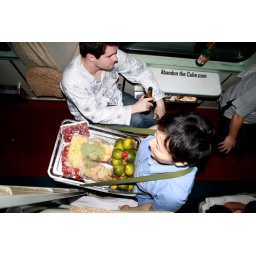
A friendly train attendant sells fresh fruit in the isle as Mike watched out the window and drinks a beer.